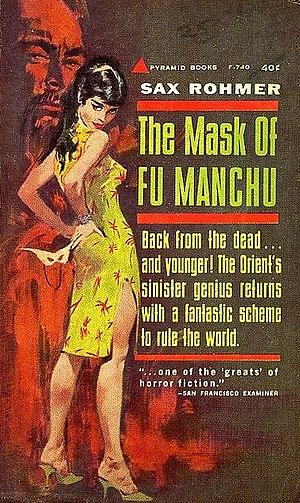
Couverture de ""The Mask of Fu Manchu"" par Sax Rohmer. Illustration par Ronnie Lesser."